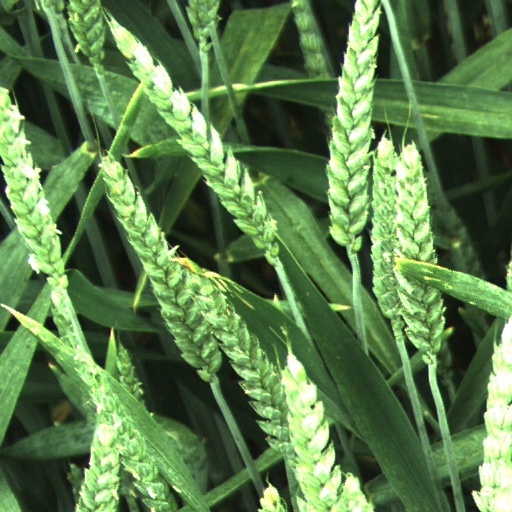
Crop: wheat